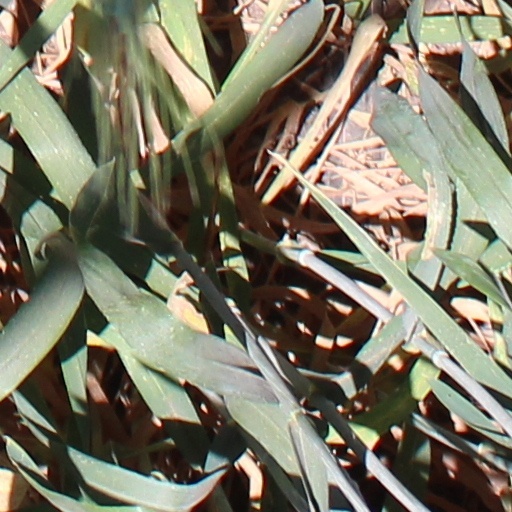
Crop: wheat